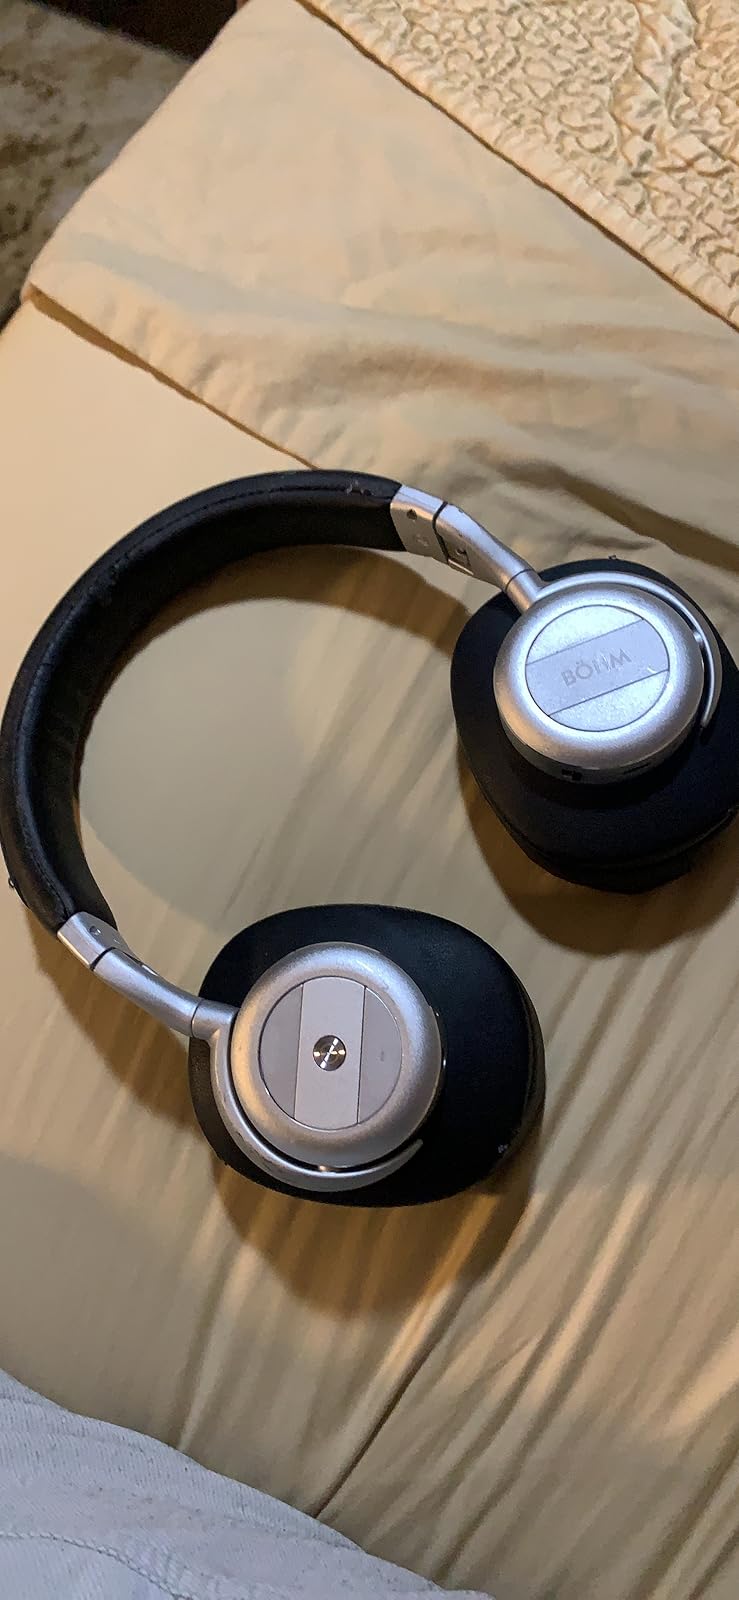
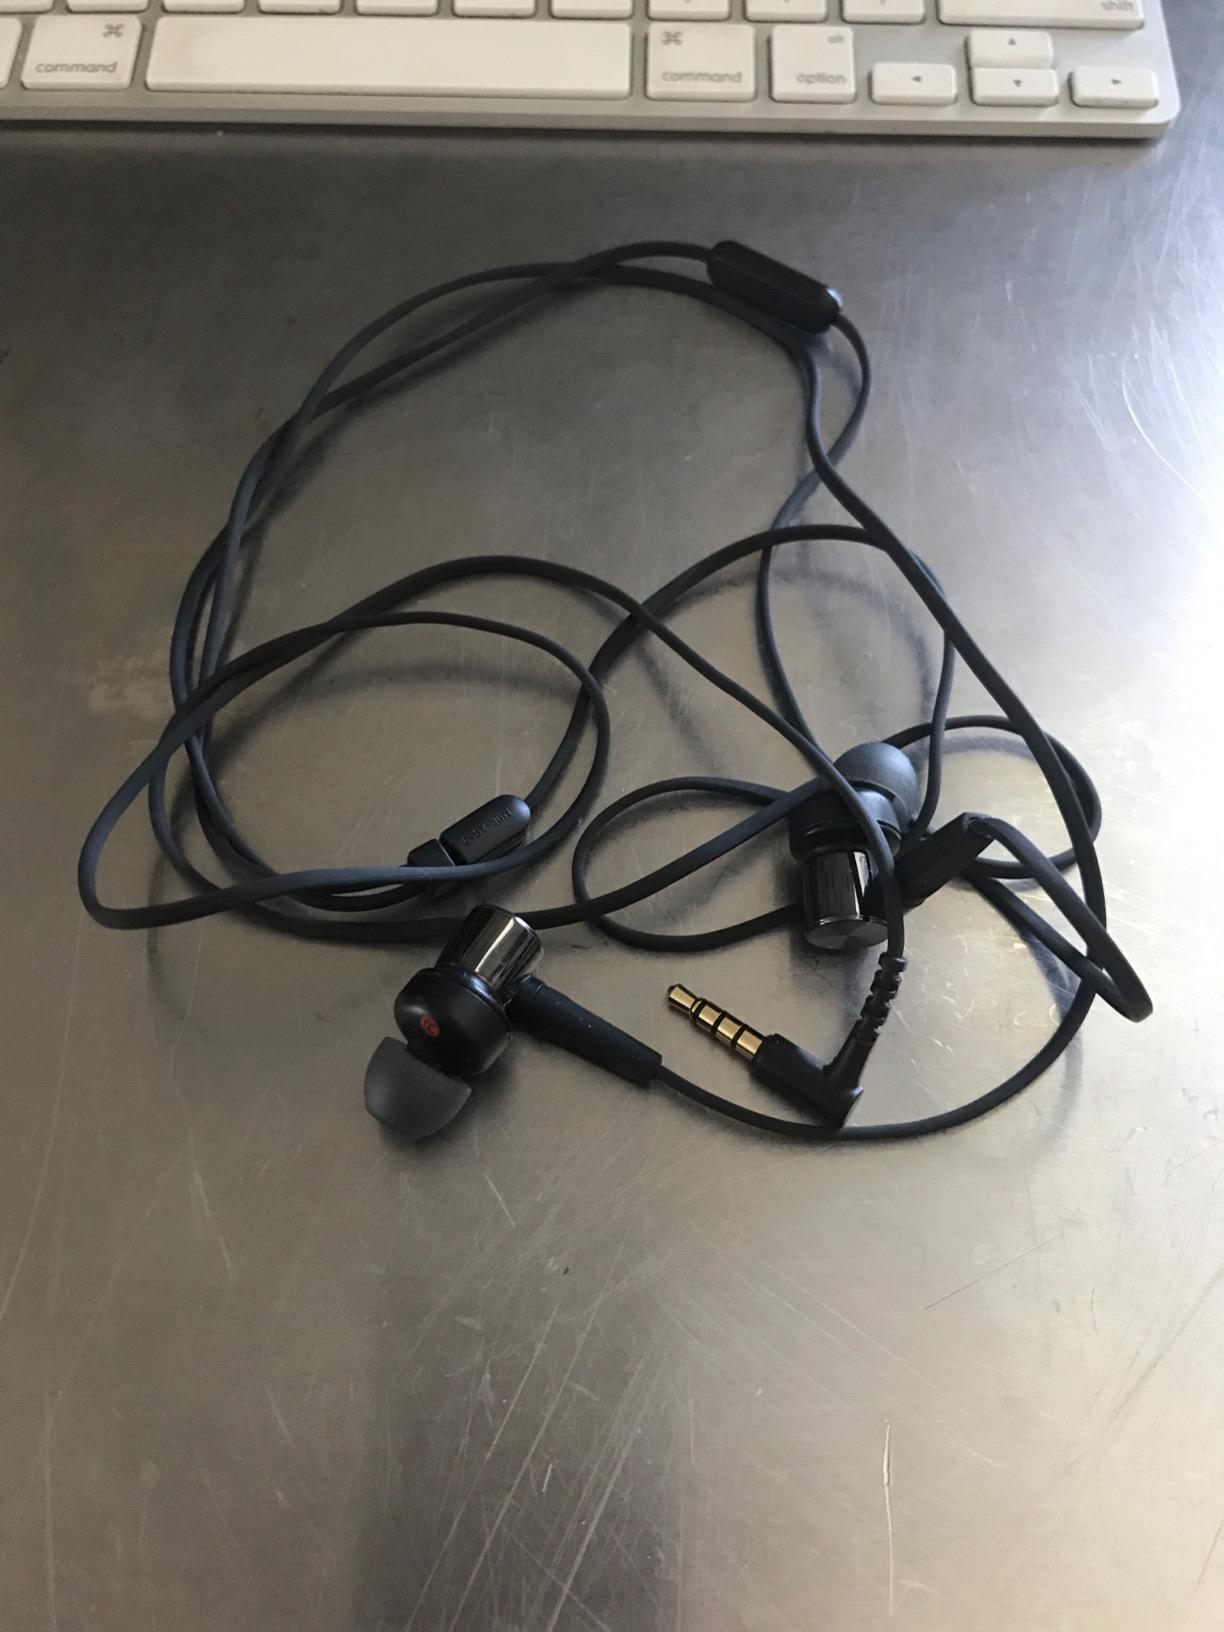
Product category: headphones
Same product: no